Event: Ecuador Earthquake
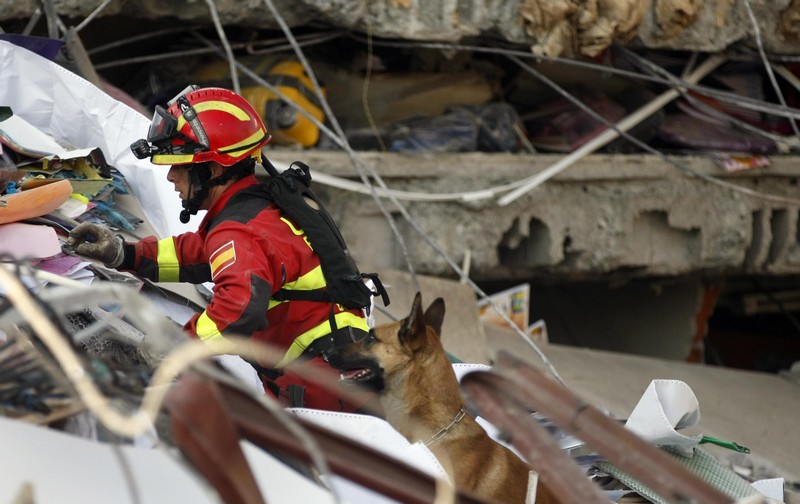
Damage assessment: damage